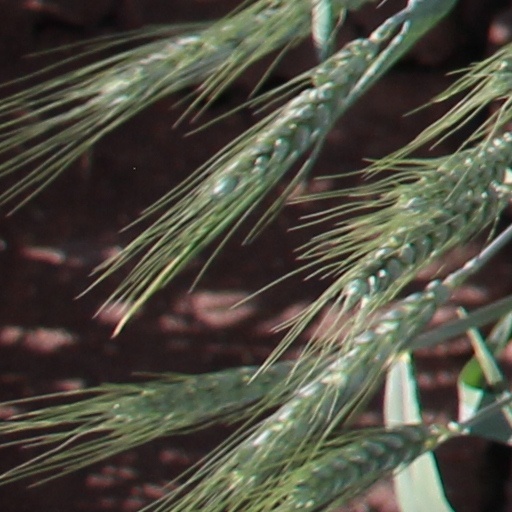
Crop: wheat